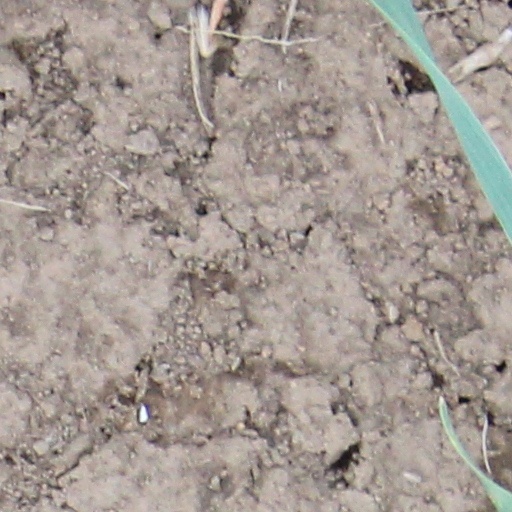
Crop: wheat